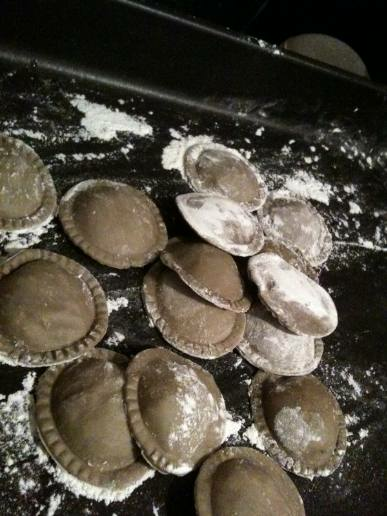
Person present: No